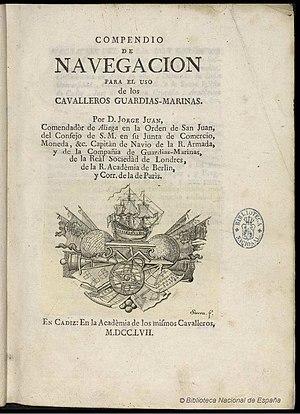
Jorge Juan y Santacilia, autrefois souvent francisé en Georges Juan, était un officier de marine, ingénieur naval, scientifique, espion industriel et diplomate espagnol, l’une des grandes figures des Lumières d’Espagne.